Stelios Joannou

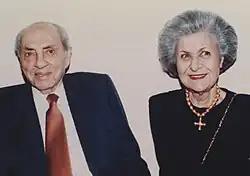
Stelios and Ellie Joannou (Ioannou)

In 1938 he married Ellie Mousoulou (Karavas, Kyrenia, Cyprus, 29 December 1919 – Nicosia, Cyprus, 26 June 2010), the daughter of Sophocles and Evridiki Mousoulou and the sister of the eminent academic Loukas Mousoulou and the businessman Leonidas Mousoulou. Stelios and Ellie Joannou (Ioannou) had three children, Leonidas (Dakis), Sylvia and Christos, and together they embarked on a long and fruitful path as philanthropists. Their charitable endeavours intensified after the death of their younger son, Christos, in a car accident in 1971, at the age of 26. Despite his international business success, Ioannou never forgot his origins. Firmly committed to the interests of his homeland, he became a great benefactor of Cyprus through his charity and entrepreneurial activities.